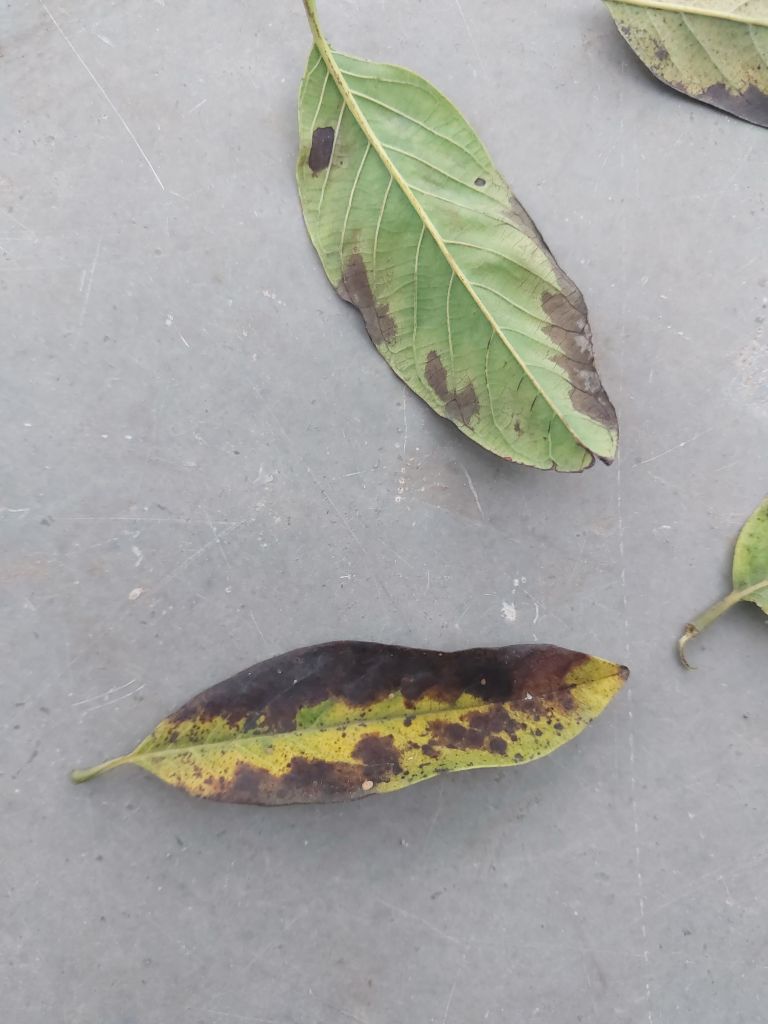
Disease label: Leaf spot on Leaves